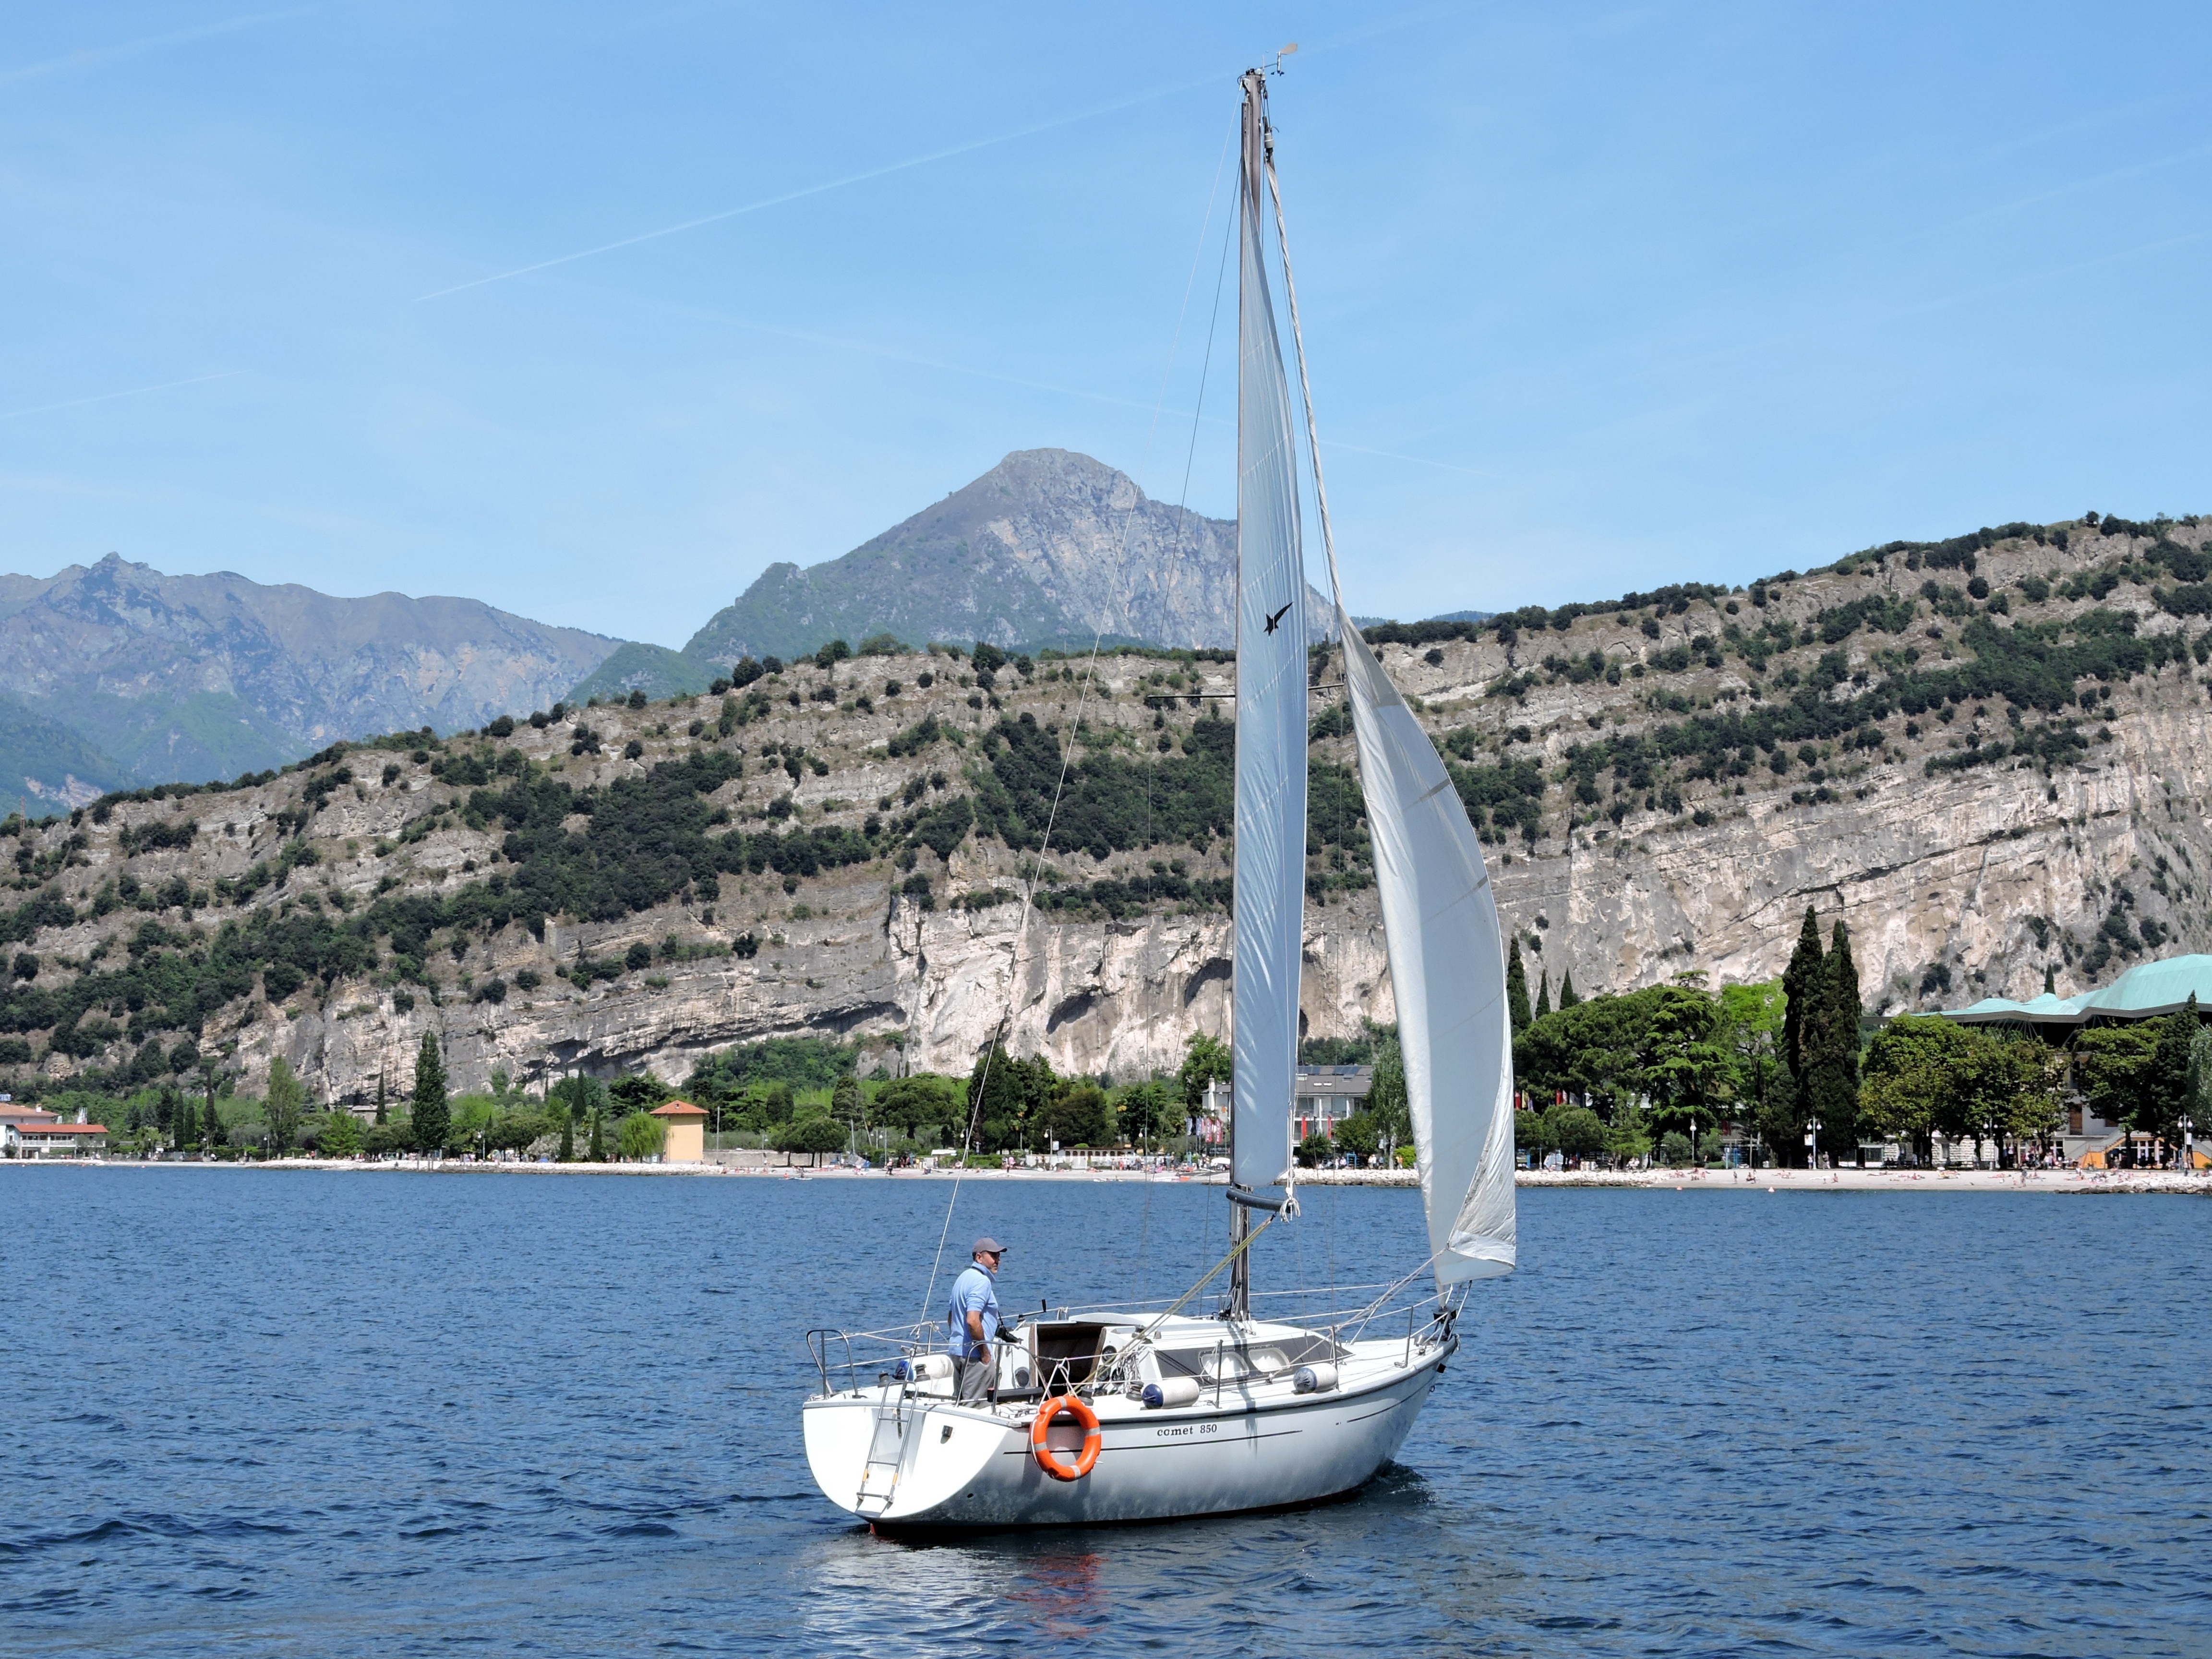
landscape, sea, water, mountain, sky, boat, lake, vehicle, mast, sailing, yacht, bay, italy, sailboat, garda, sail, watercraft, sailing boat, sailing ship, windsports, dinghy sailing